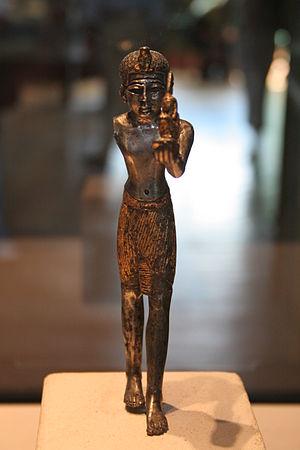
La XIXᵉ dynastie est fondée par Ramsès Iᵉʳ, vizir d'Horemheb, dernier pharaon de la XVIIIᵉ dynastie.